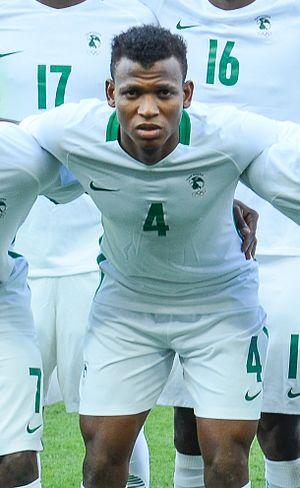
Abdullahi Shehu, né le 12 mars 1993 à Sokoto au Nigeria, est un footballeur international nigérian, qui évolue au poste de milieu de terrain.